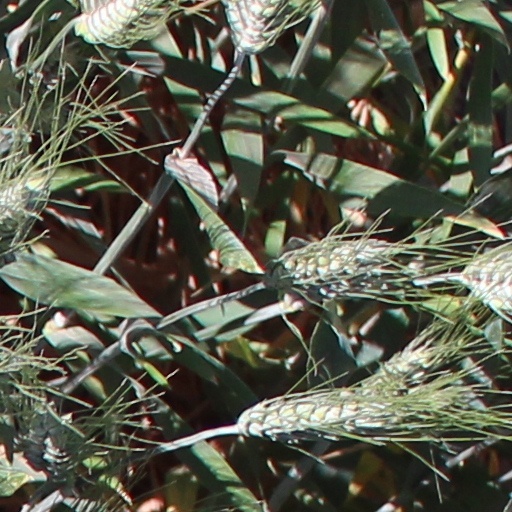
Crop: wheat